Chasing Madoff

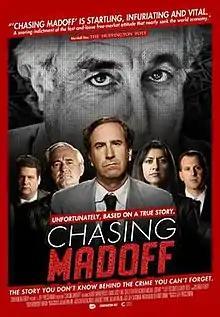
Film poster

Chasing Madoff is a 2010 documentary film written and directed by Jeff Prosserman. The film is based on the book by Harry Markopolos. It was first released at the International Documentary Film Festival in Amsterdam on 19 November 2010. It was first shown in North America on 26 August 2011.